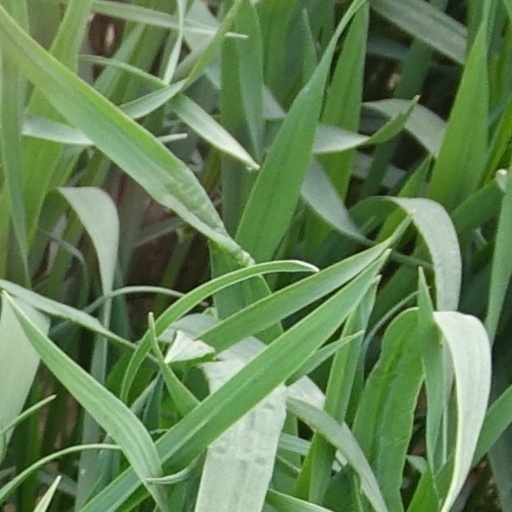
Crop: wheat